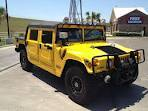
Car model: 2000 AM General Hummer SUV